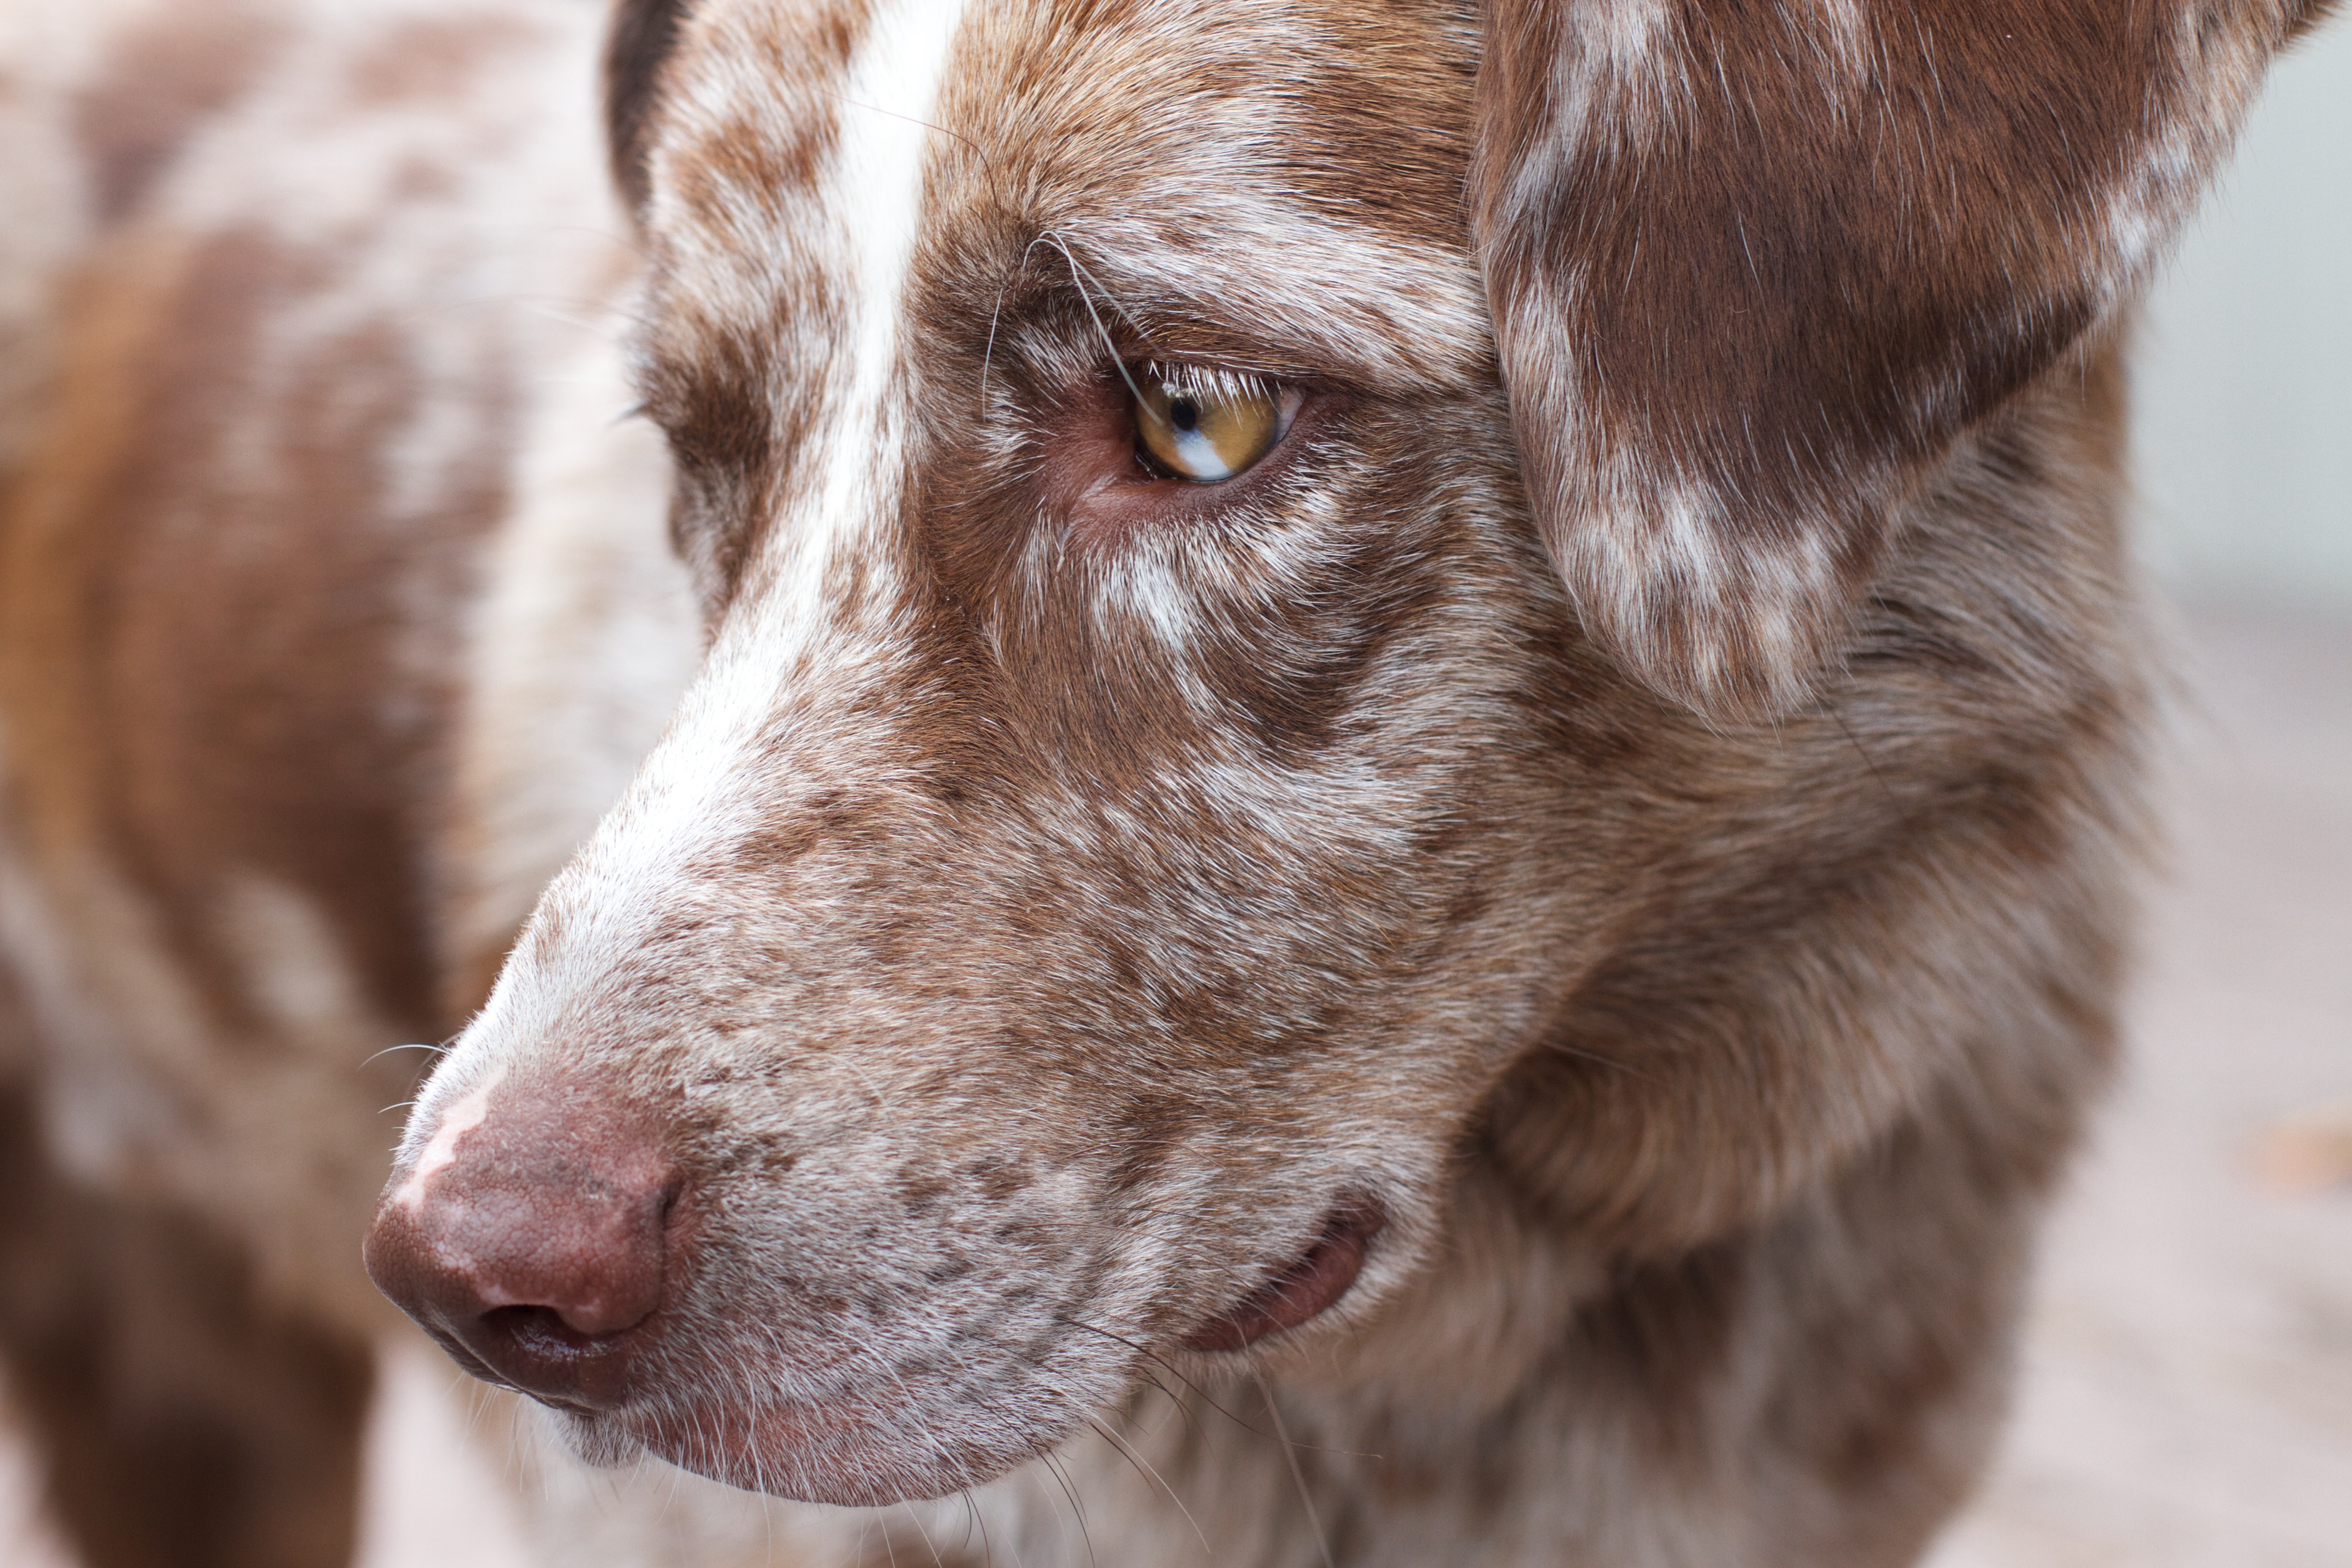
dog, mammal, close up, snout, vertebrate, felix, dog breed, dog like mammal